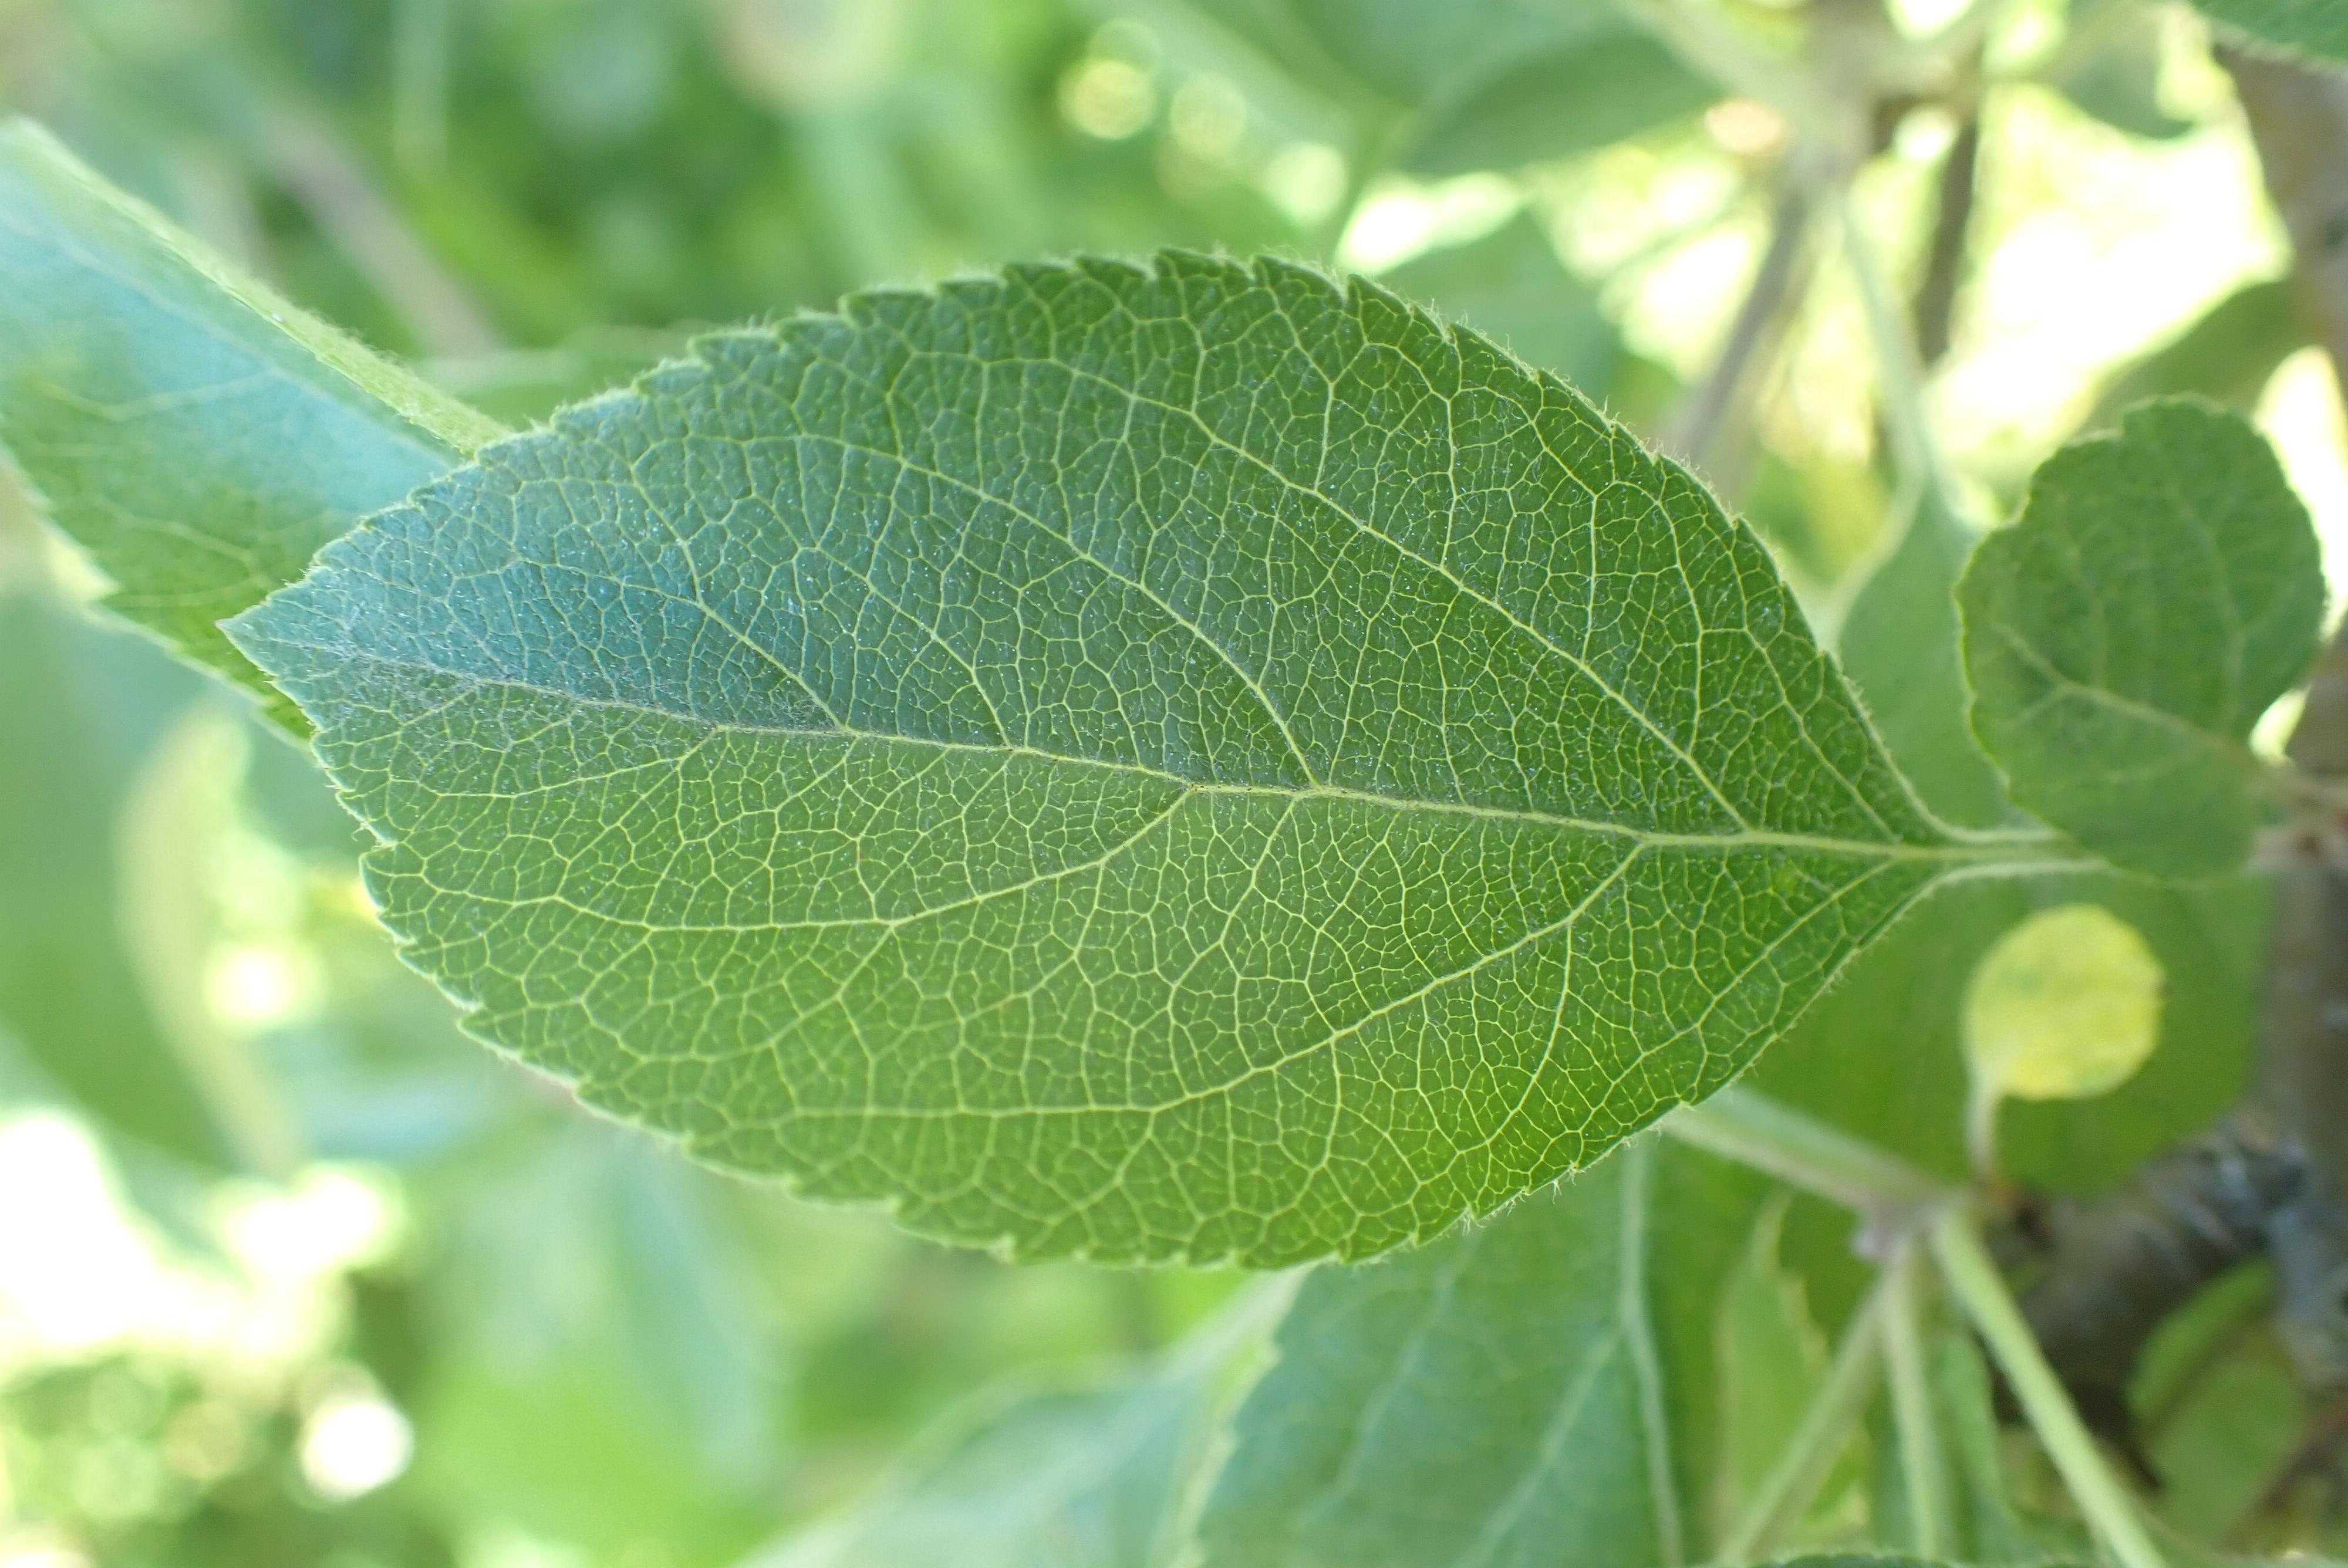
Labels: healthy